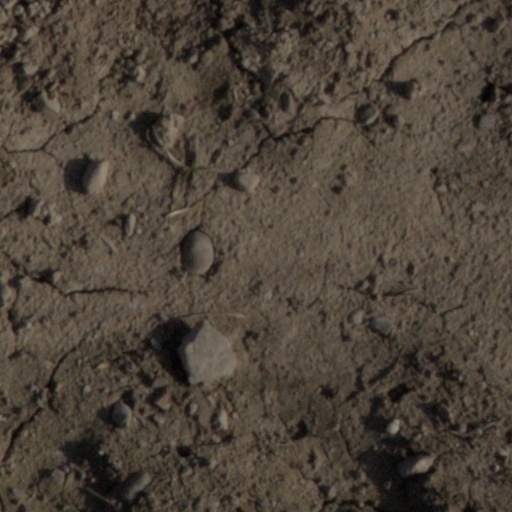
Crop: wheat